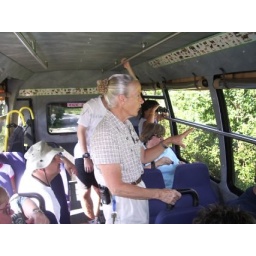
An animal guide accompanies the tour &amp;amp; explains in detail the animal &amp;amp; plant life that is found in the Animal Kingdom.